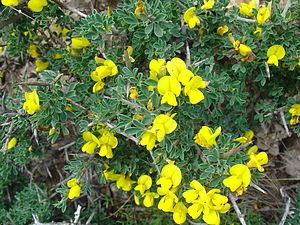
Cette liste de Tracheophyta de Bosnie-Herzégovine, ainsi que d’espèces introduites est un aperçu incomplet d’espèces de mousses, de fougères, de gymnospermes et d’angiospermes citées dans la littérature disponible en langues bosniaque, croate, serbe et serbo-croate. Cet aperçu n’inclue pas des espèces cultivées ni celles occasionnellement introduites.